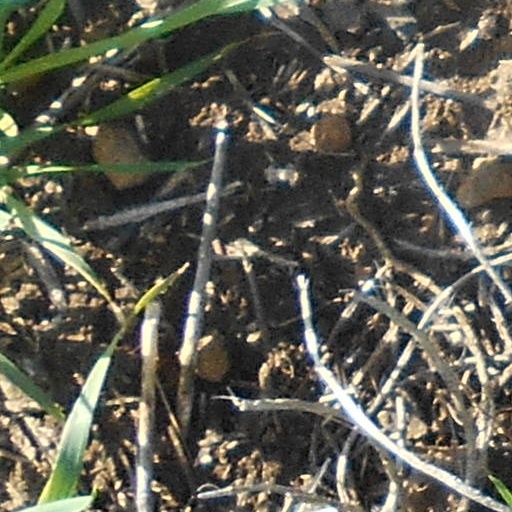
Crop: wheat